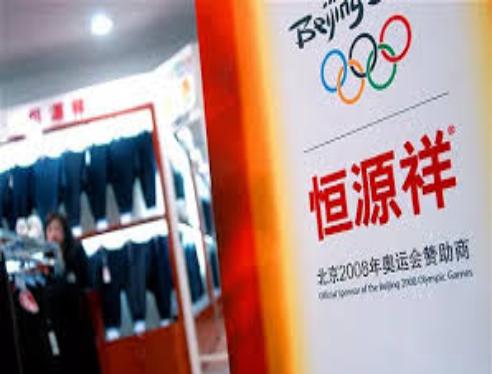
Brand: HengYuXiang
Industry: Necessities